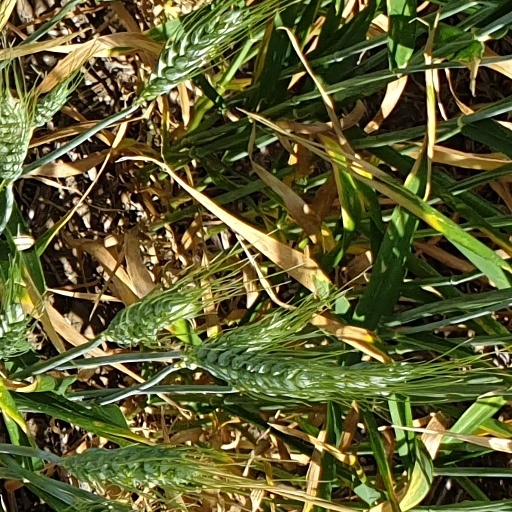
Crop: wheat